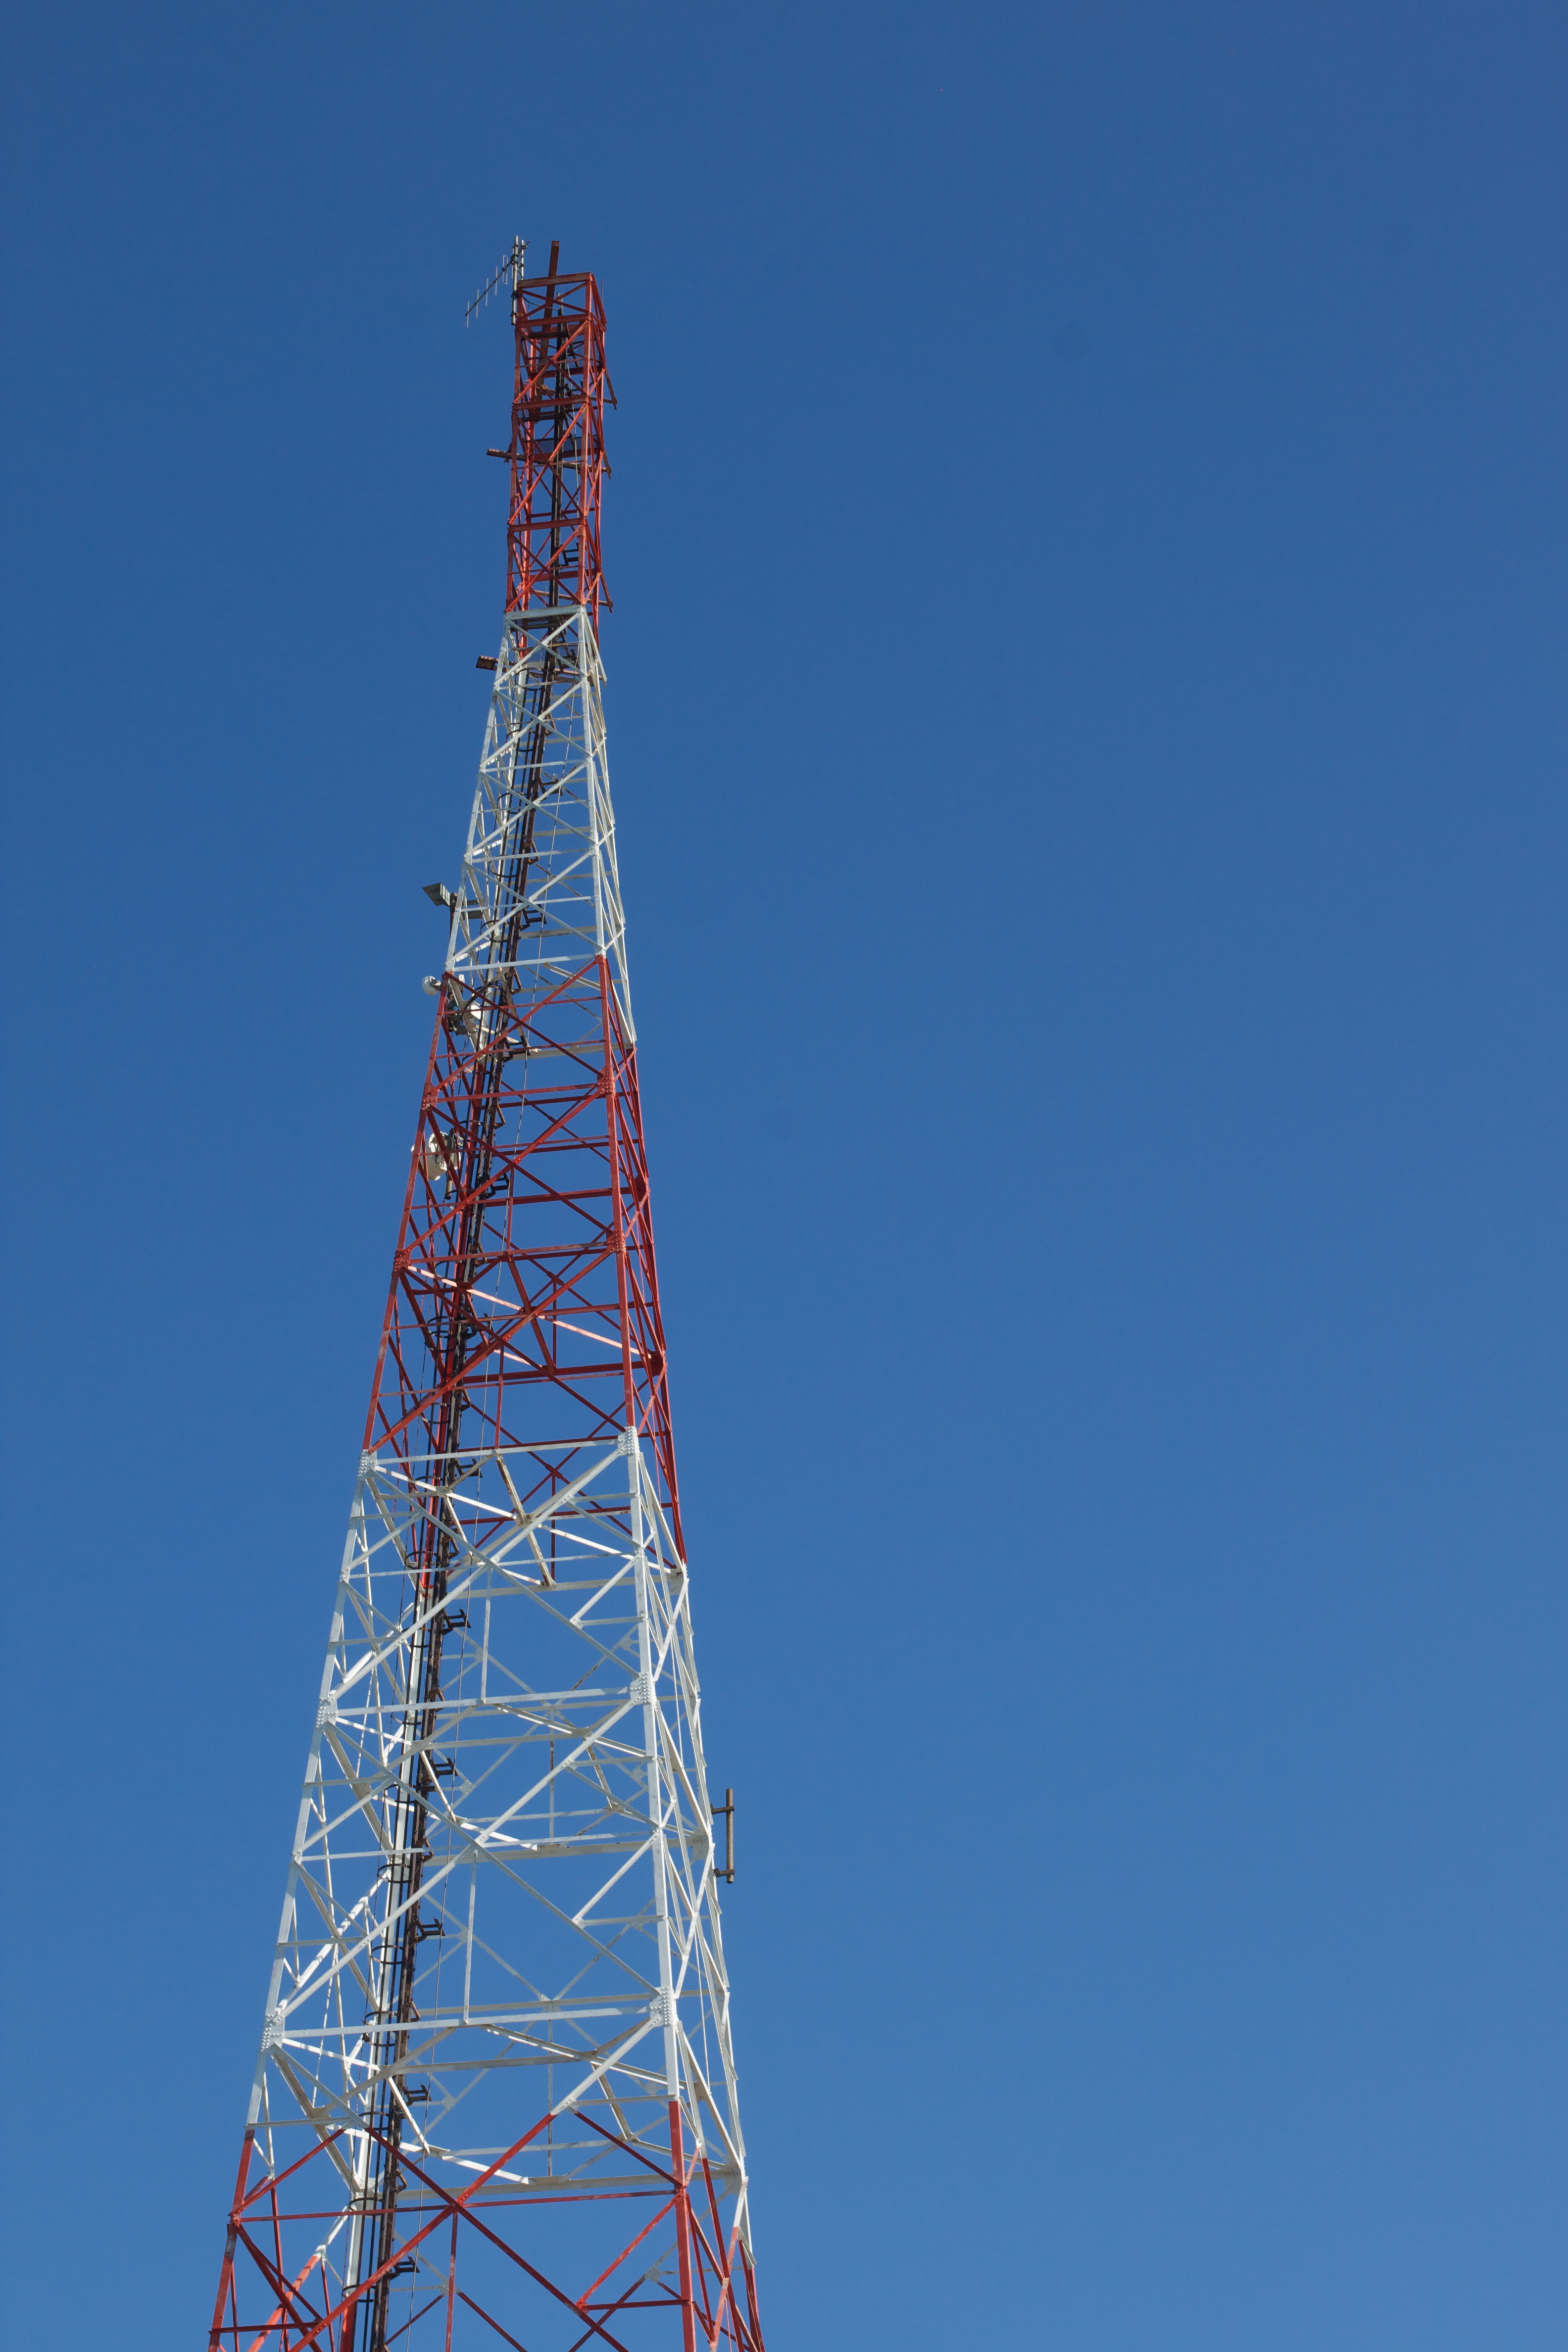
sky, skyscraper, vehicle, tower, mast, blue, electricity, radio, odyssey, transmission tower